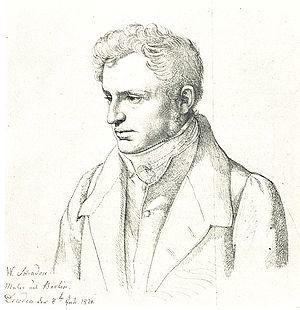
Ce que l'histoire de l'art appelle l'École de peinture de Düsseldorf est un groupe de peintres du XIXᵉ siècle formés à l'Académie des beaux-arts de Düsseldorf, qui y ont enseigné, de professeurs qui y ont suivi des leçons privées ou qui ont travaillé dans l'environnement proche de l'Académie.
Wilhelm von Schadow ou Friedrich Wilhelm Schadow est un peintre allemand de l'ère romantique. Il est le deuxième fils de Johann Gottfried Schadow.